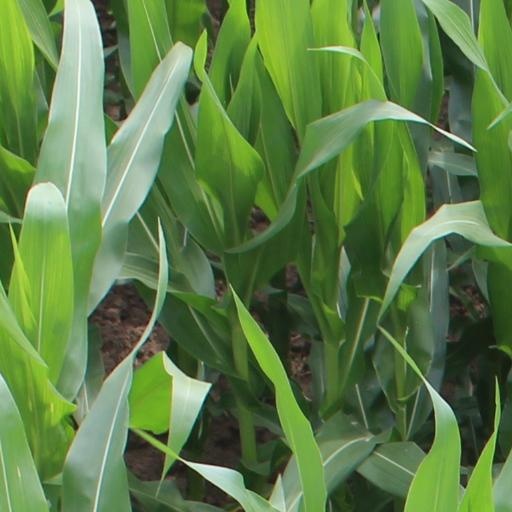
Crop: maize; corn